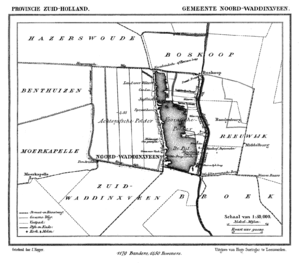
Noord-Waddinxveen est une ancienne commune néerlandaise de la province de la Hollande-Méridionale, située entre Gouda et Alphen aan den Rijn, sur la Gouwe.